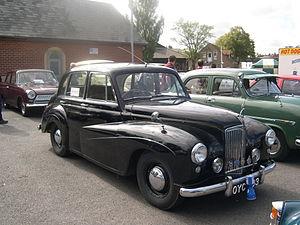
La Lanchester Motor Company Limited fut un des premiers fabricants de voitures anglais, situé jusqu'au début de 1931 à Armourer Mills, Montgomery Street, Sparkbrook, Birmingham, et par la suite à Sandy Lane, Coventry, en Angleterre.